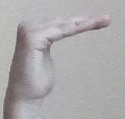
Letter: haa